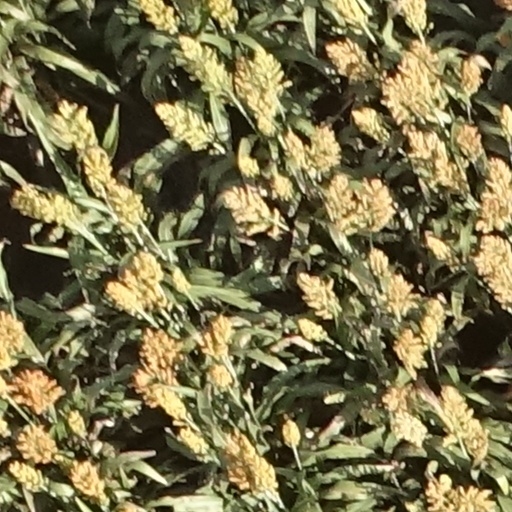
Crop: sorghum